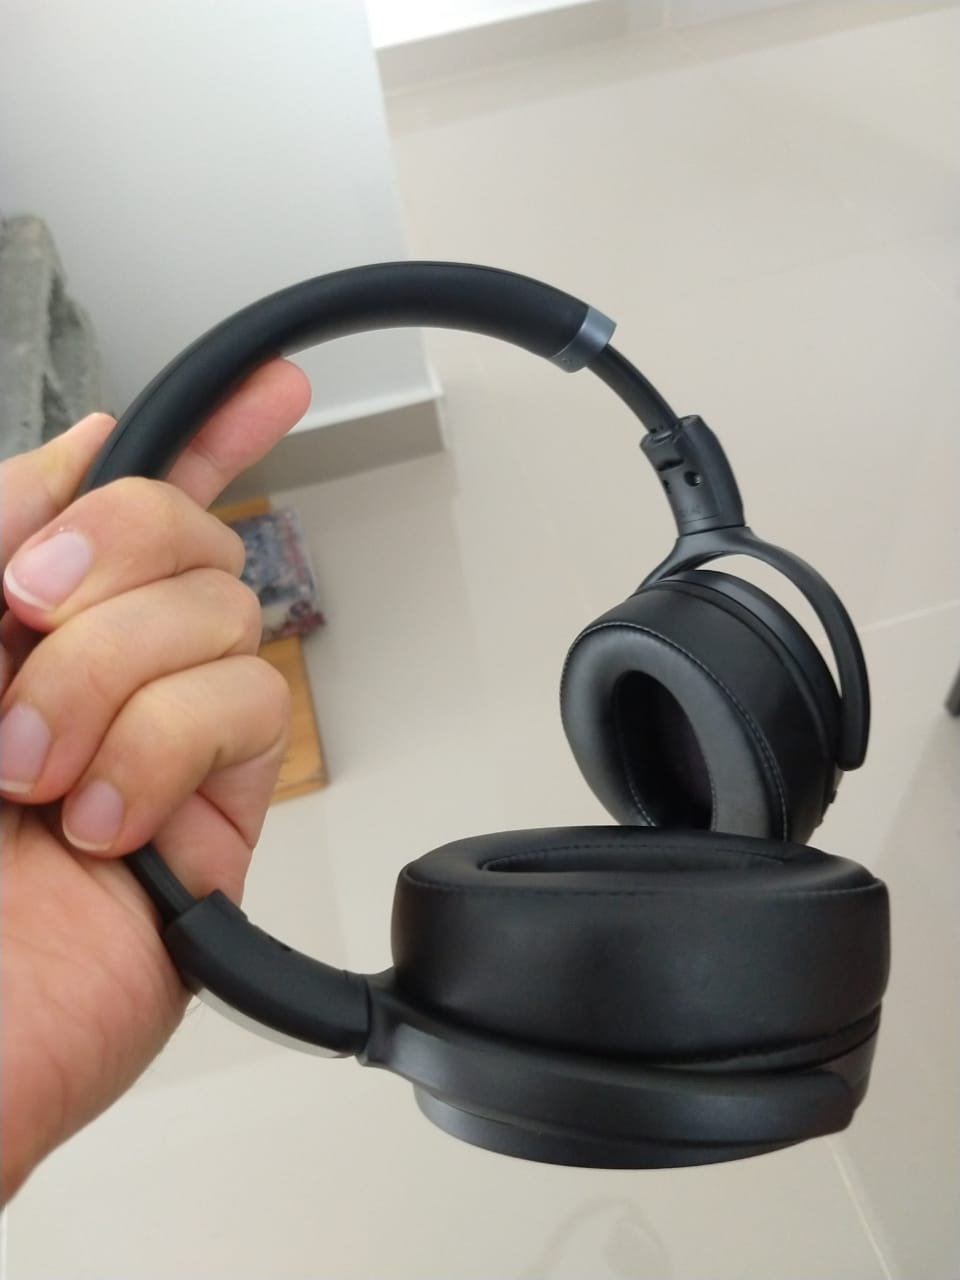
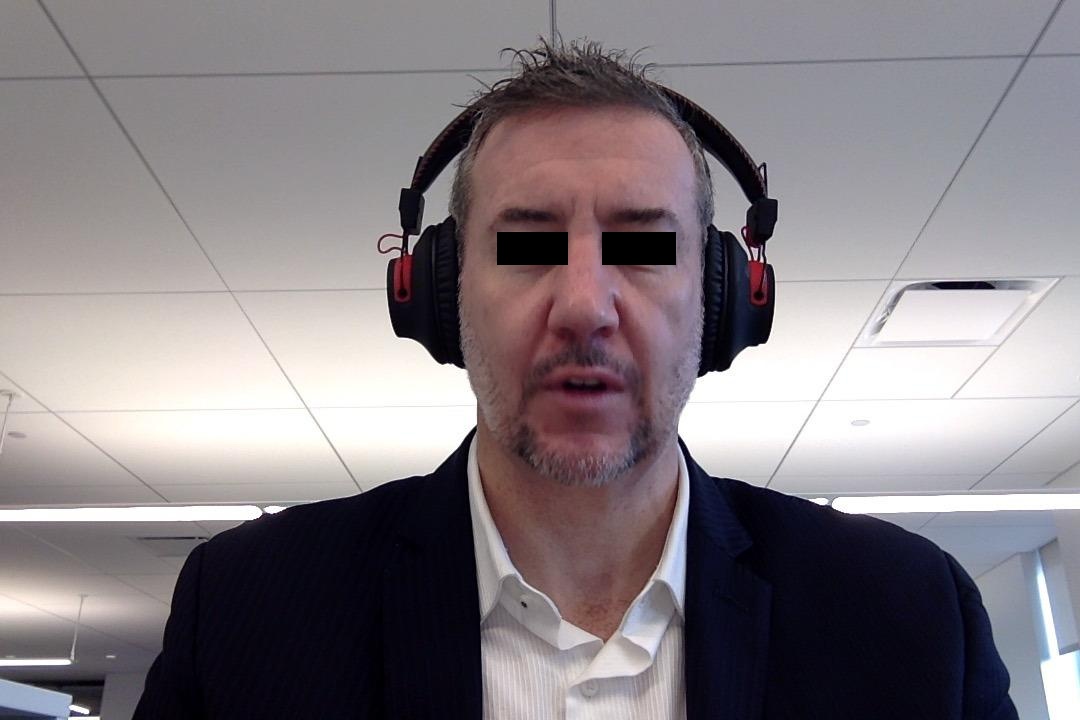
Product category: headphones
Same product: no